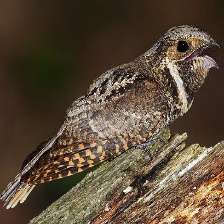
Species: EASTERN WIP POOR WILL
Scientific name: ANTROSTOMUS VOCIFERUS